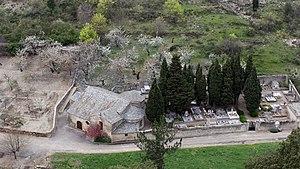
Vue de la route
Citou est une commune française située dans le département de l'Aude en région Occitanie. C'est un village connu localement pour sa production d'oignons doux et de cerises. Tous les ans, vers la Toussaint, est organisée la fête de l'oignon. Citou possède un ancien fort appelé château, une chapelle de caractère dite chapelle Saint-Jean et un ensemble de six fontaines qui coulent sans interruption été comme hiver.